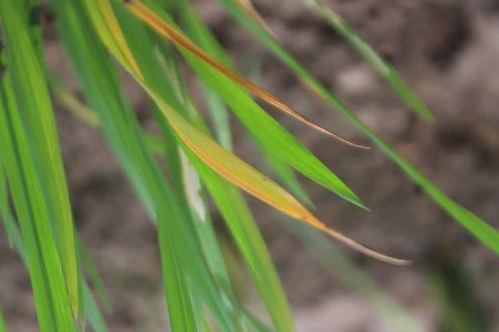
Disease: Tungro